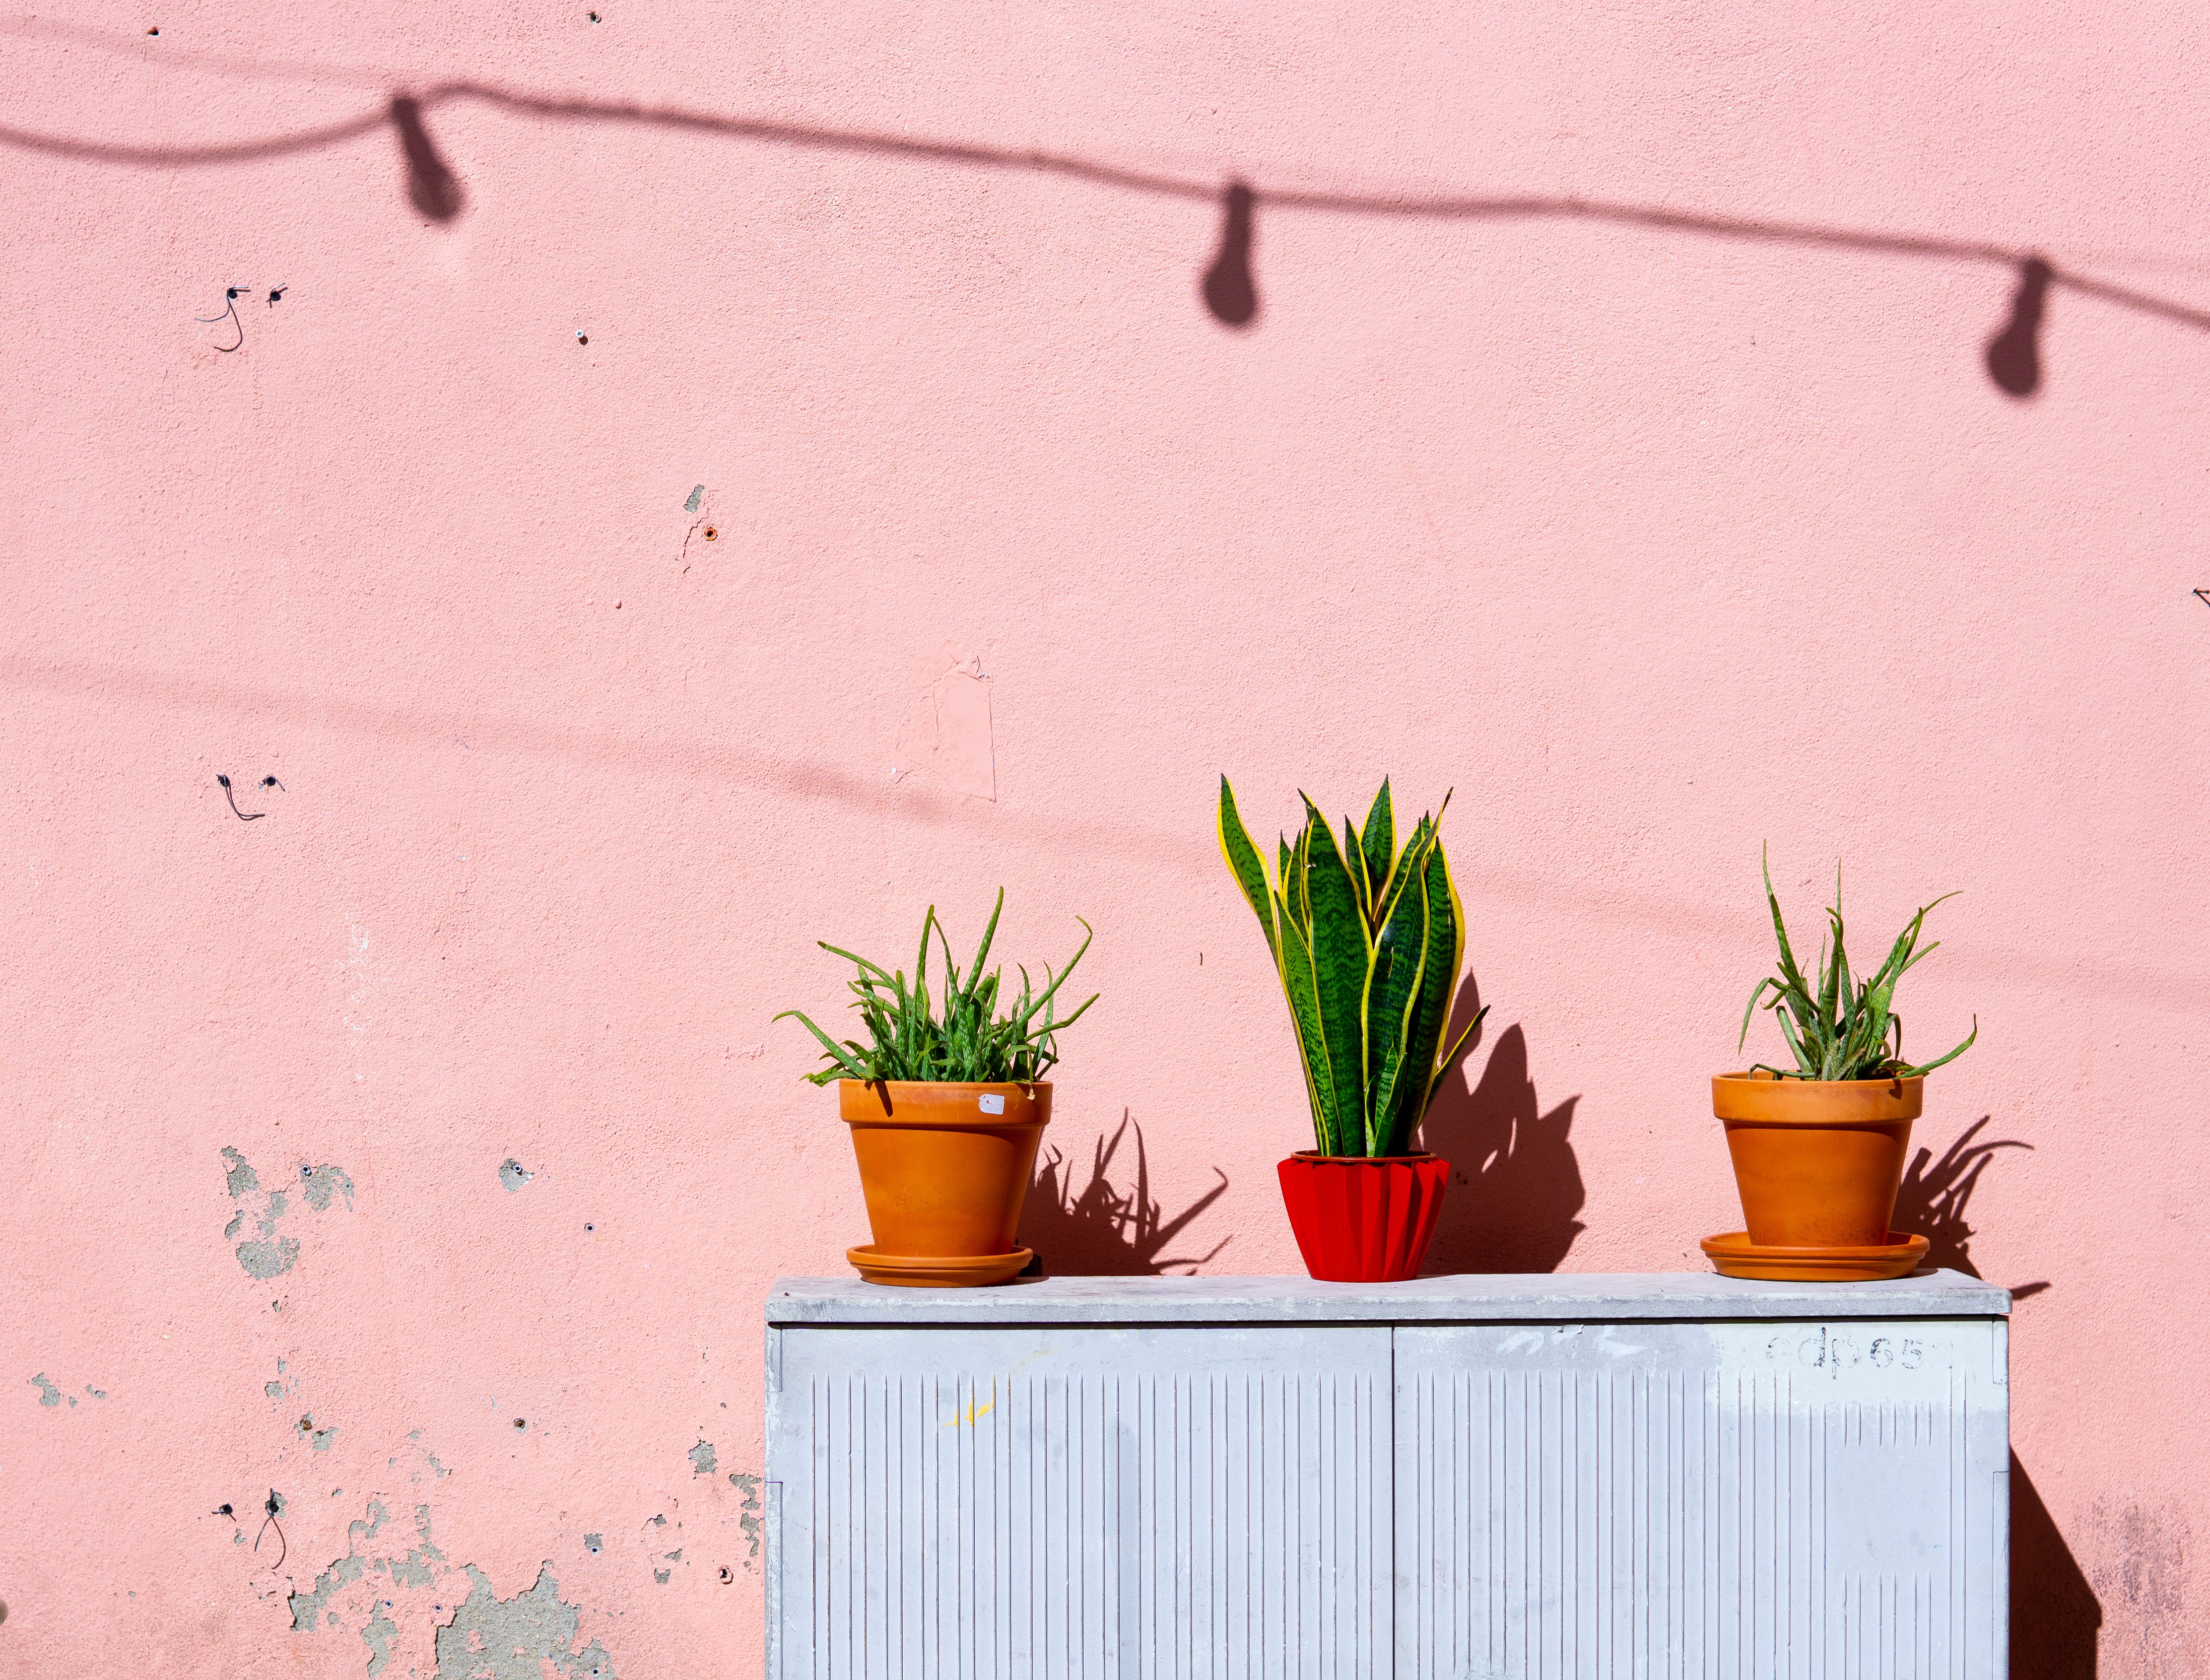
flowerpot, wall, houseplant, orange, flower, cactus, plant, succulent plant, grass, wildflower, peach, perennial plant